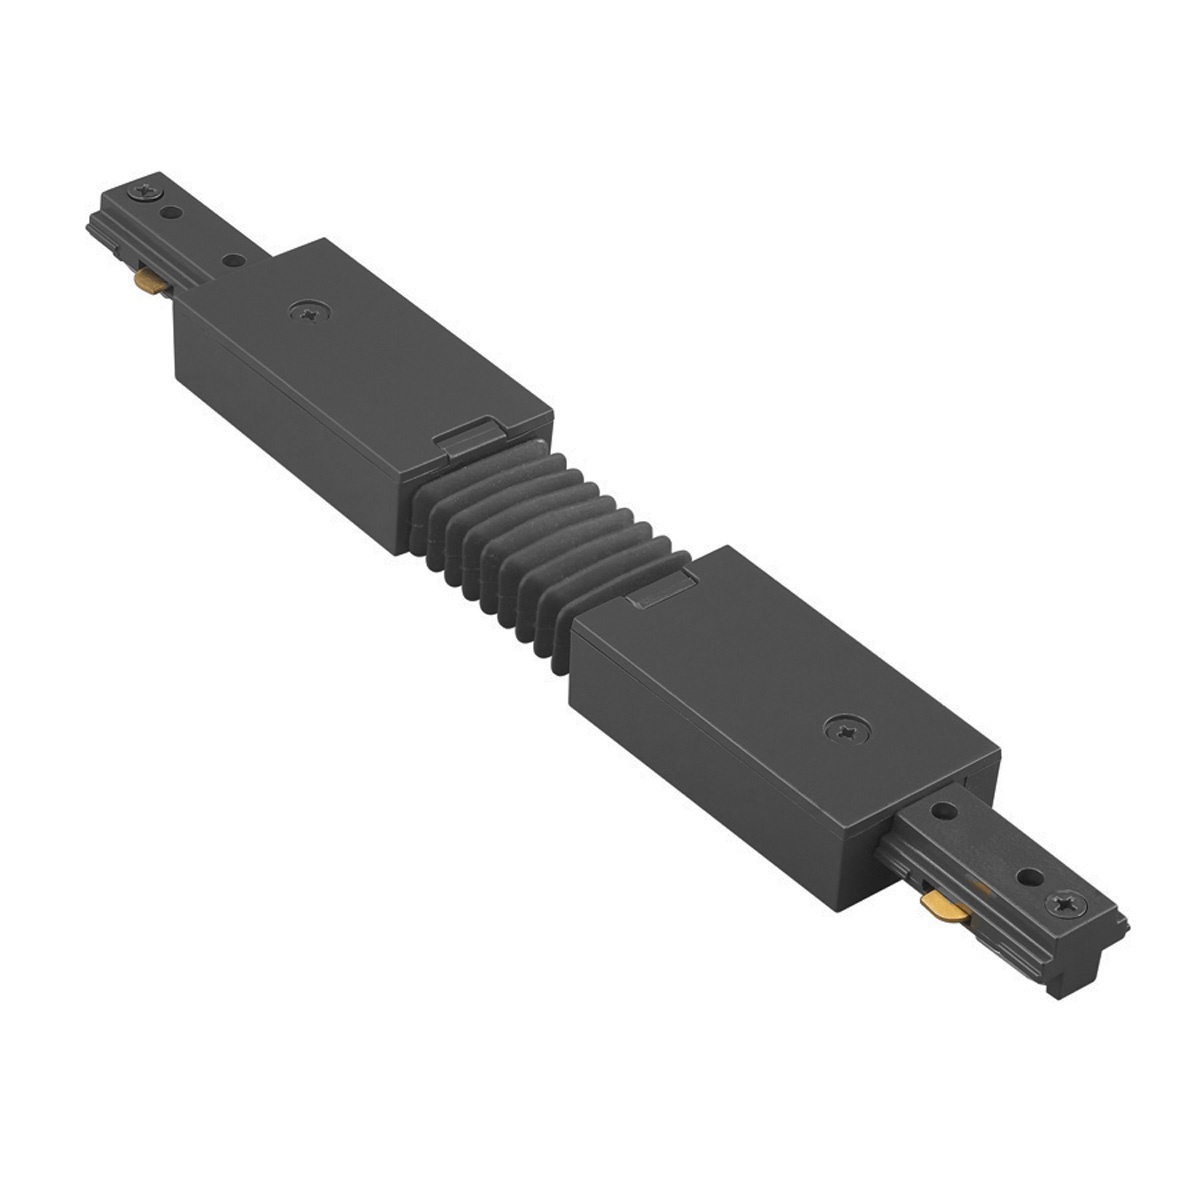
L Track Track Connector
Brand: W.A.C. Lighting
120V Track systems are modular and can be designed for multiple applications in nearly any interior environment. Flexible track connectors can be bent to join two pieces of track together with power continuity from 0 to 90 degree angles. Width: 1.02" Height: 12.20" Length: 1.65" Weight: 0.35 lb
Category: Home & Garden > Lighting > Track Lighting > Track Lighting Accessories